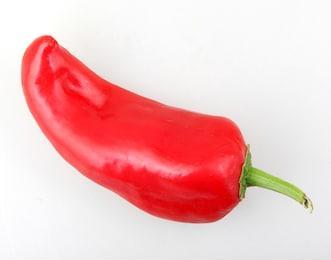
Label: jalapeno